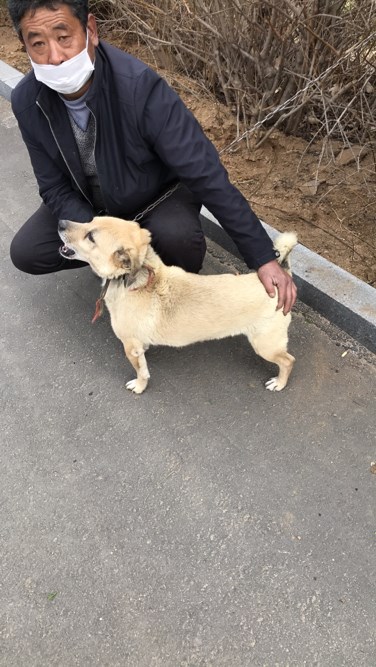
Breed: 3336-n000121-chinese_rural_dog